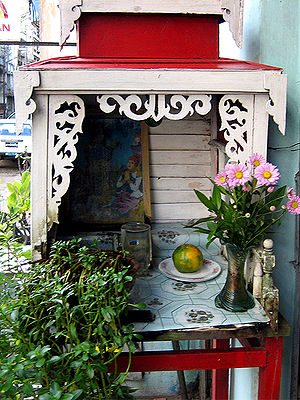
Åndehus / Foto galleri
Åndehus er en helligdom til et steds beskyttende ånder. Åndehuse findes i nordvestlige sydøstasiatiske lande som Burma, Cambodia, Laos og Thailand.